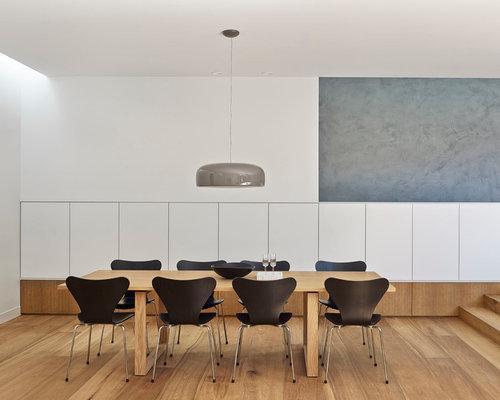
photo of a large contemporary open plan dining with white walls , medium hardwood floors and no fireplace .